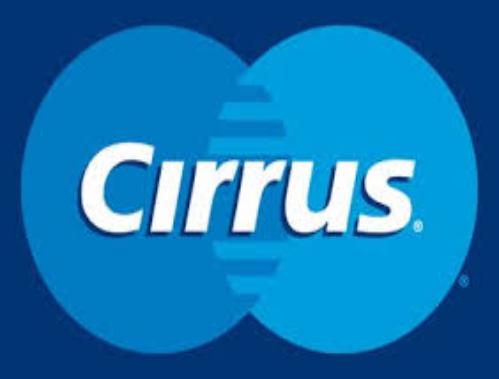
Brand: Cirrus
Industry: Electronic